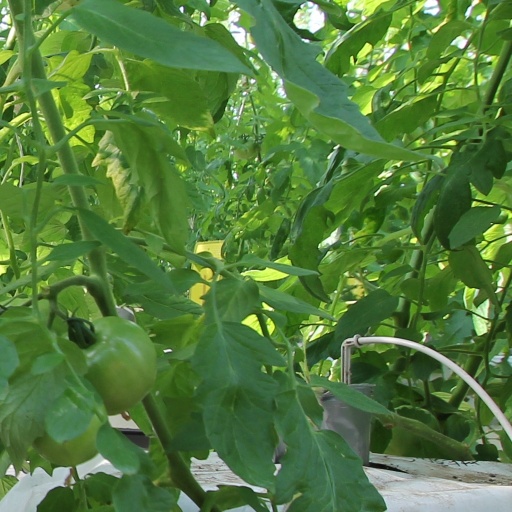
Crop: tomato